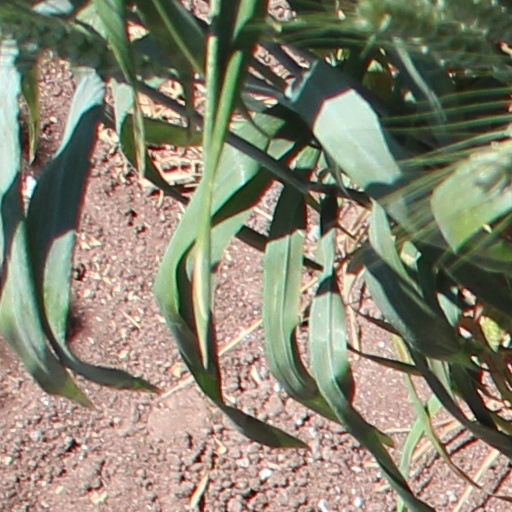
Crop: wheat